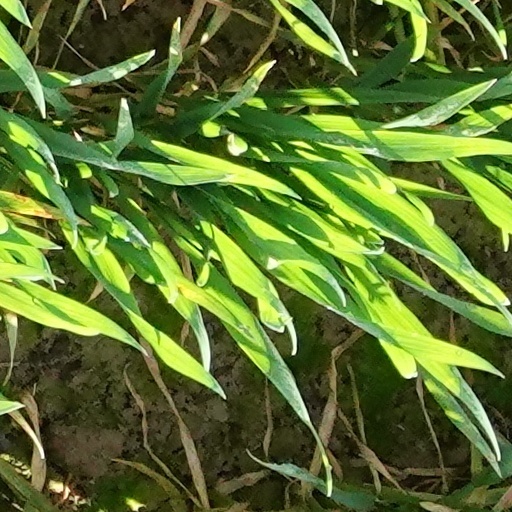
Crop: wheat